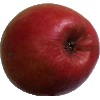
Label: Apple Crimson Snow 1